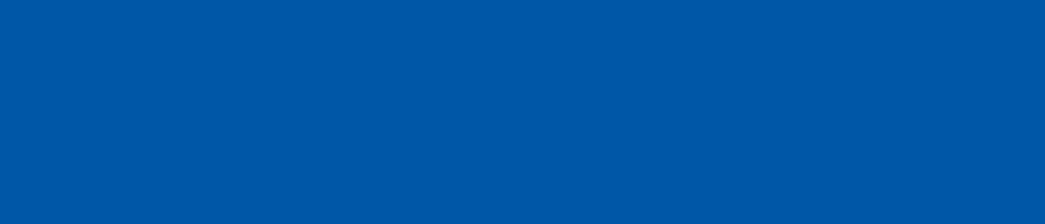
Building: Yokohama Arena
Country: Japan
Year built: 1989
Indoor arena in Japan Not to be confused with K-Arena Yokohama . Yokohama Arena Yokoari Main entrance Location 3-10 Shin-Yokohama, Kōhoku-ku, Yokohama , Kanagawa, Japan Coordinates 35°30′44.60″N 139°37′12.20″E / 35.5123889°N 139.6200556°E / 35.5123889; 139.6200556 Owner Yokohama Arena Corp. Capacity 17,000 Basketball: 13,083 Construction Opened April 1, 1989 Renovated July 1, 2016 Architect Takenaka Corporation Yokohama Arena ( 横浜アリーナ , Yokohama Arīna ) is an indoor arena located in Yokohama , Kanagawa Prefecture , Japan . The capacity of the arena is 17,000 and was opened in 1989. The arena was modeled after US sports venue Madison Square Garden in New York City . It is a five-minute walk from the closest station, Shin-Yokohama Station on the JR / Yokohama Municipal Subway . As one of the largest concert venues in the Kantō region , it is a frequent location for artists to end their tours. The spacious stage allows for more complex set design and lighting, but the reasonable size makes it easier to sell out than the Tokyo Dome . History This section needs expansion . You can help by adding to it . ( March 2014 ) K-1 World Grand Prix 2008 Final in Yokohama Arena. The Yokohama Arena was opened on April 1, 1989. At the exact day was held the opening celebration concert where performed renowned Japanese singer-songwriter Yumi Matsutoya , and the three upcoming days were additional dates of her concert tour. Many notable Japanese music acts performed at the arena, alphabetically: AKB48 , Namie Amuro , Aqours , B'z , Babymetal , Band-Maid , Buck-Tick , Coldrain , who recorded their live album 15x(5+U) Live at Yokohama Arena at the venue, °C-ute , Gackt , Dir En Grey , The Gazette , Gen Hoshino , Glay , Ayumi Hamasaki , Hide , Hinatazaka46 , Hi-Standard , who recorded their live album 'Live at Yokohama Arena 20181222' at the venue. Ikimono-gakari , L'Arc-en-Ciel , LiSA , Luna Sea , Misia , Nana Mizuki , NICO Touches the Walls , Momoiro Clover Z , Chisato Moritaka , Morning Musume , Mr. Children , Nogizaka46 , One Ok Rock , Ai Otsuka , Yutaka Ozaki , Scandal , Silent Siren , Southern All Stars , Hikaru Utada , X Japan , as well humanoid projection Hatsune Miku . International artists also performed there, like Guns N' Roses , JKT48 , Mariah Carey , Paula Abdul , Whitney Houston , Bobby Brown , Steve Winwood , Frank Sinatra , Super Junior , Girls' Generation , Shinee , Big Bang , Beast/Highlight Kara , 2NE1 , BLACKPINK , TVXQ , F.T. Island , CNBlue , Junho ( 2PM ), f(x) , BTS , iKon , Seventeen , Exo-CBX , Twice , Red Velvet and IU . The venue also held the annual Nano-Mugen Festival from 2005 until 2014, a rock festival organized by Asian Kung-Fu Generation . MMA The Yokohama Arena has hosted martial arts competitions, including numerous Pride Fighting Championships events, and the K-1 World Grand Prix Final in 2008. Boxing On October 7, 2018, Yokohama arena hosted World Boxing Super Series quarter finals between Naoya Inoue and Juan Carlos Payano . 2011 Tōhoku earthquake/tsunami relief After the 2011 Tōhoku earthquake and resulting tsunami , Yokohama played host as an emergency shelter for those affected by the earthquake and tsunami. Citizens were allowed the stay the night, and were offered blankets and other amenities. Hideharu Terada, a Yokohama Arena official stated "There has never been a big earthquake like this. [...] People are trickling in. They are all calm." In popular culture Yokohama Arena is one of the venues featured in the manga and anime series Hajime no Ippo . See also List of indoor arenas in Japan References